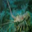
Label: lobster